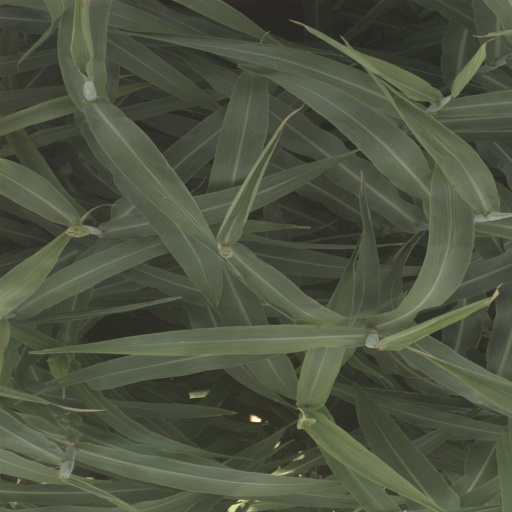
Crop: sorghum